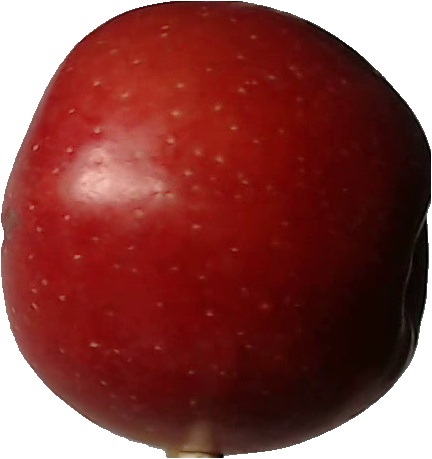
Label: apple_braeburn_1